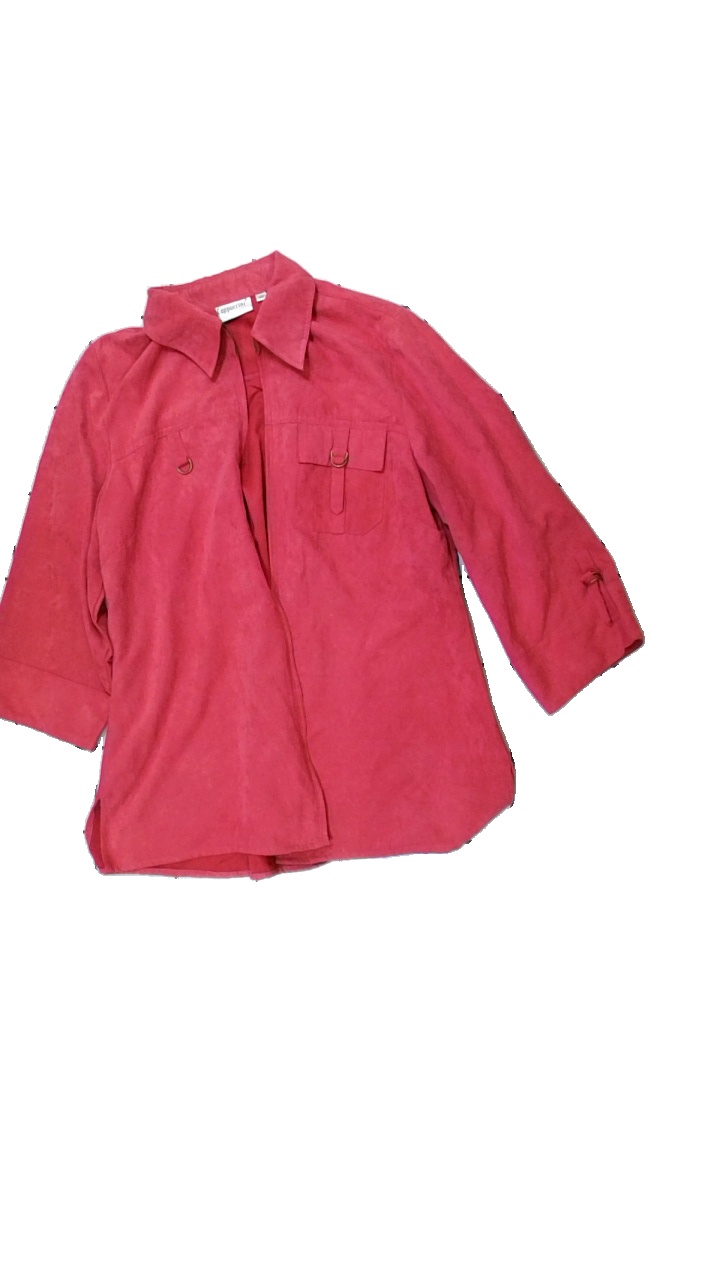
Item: Jacket (Ladies)
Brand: Cappuchini
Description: rosa tunn jacka
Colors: Pink
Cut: Regular
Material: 100% polyester
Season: Summer
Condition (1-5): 5
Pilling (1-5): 5
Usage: Reuse
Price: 50-100